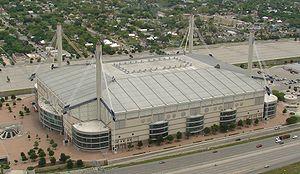
L'Alamodome est un stade couvert situé à San Antonio au Texas, aux États-Unis. À partir de 2011, l'équipe universitaire de football américain des UTSA Roadrunners utilisera l'Alamodome pour ses matchs à domicile.